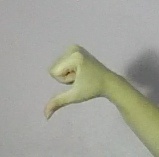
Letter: waw